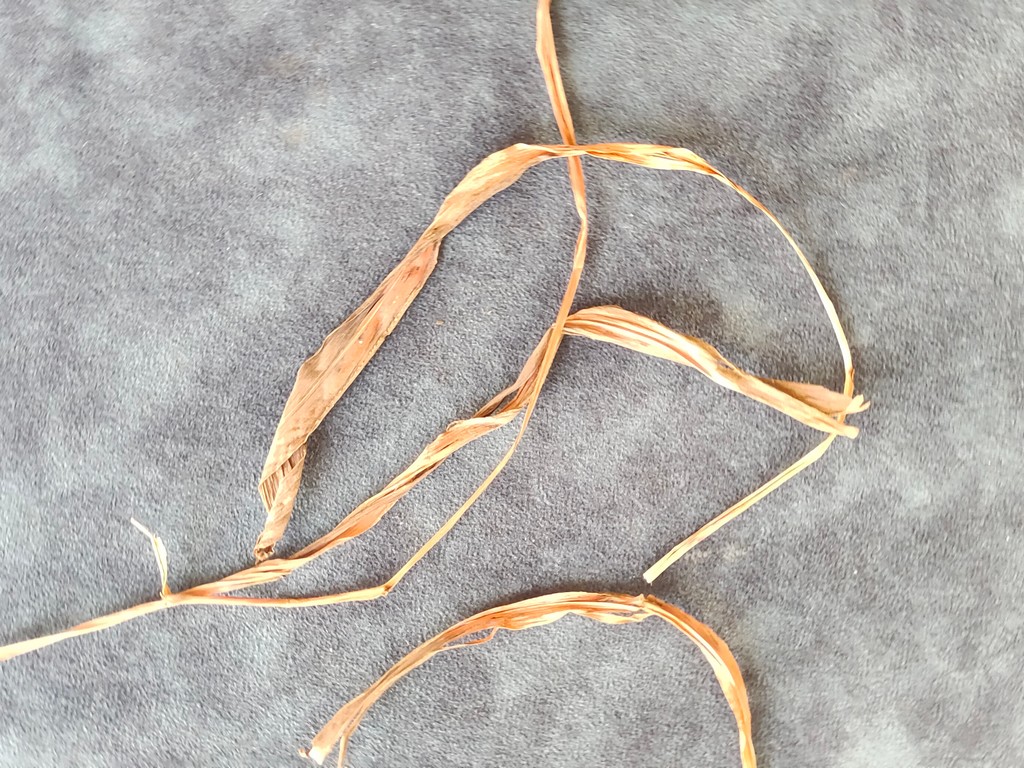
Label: Dried